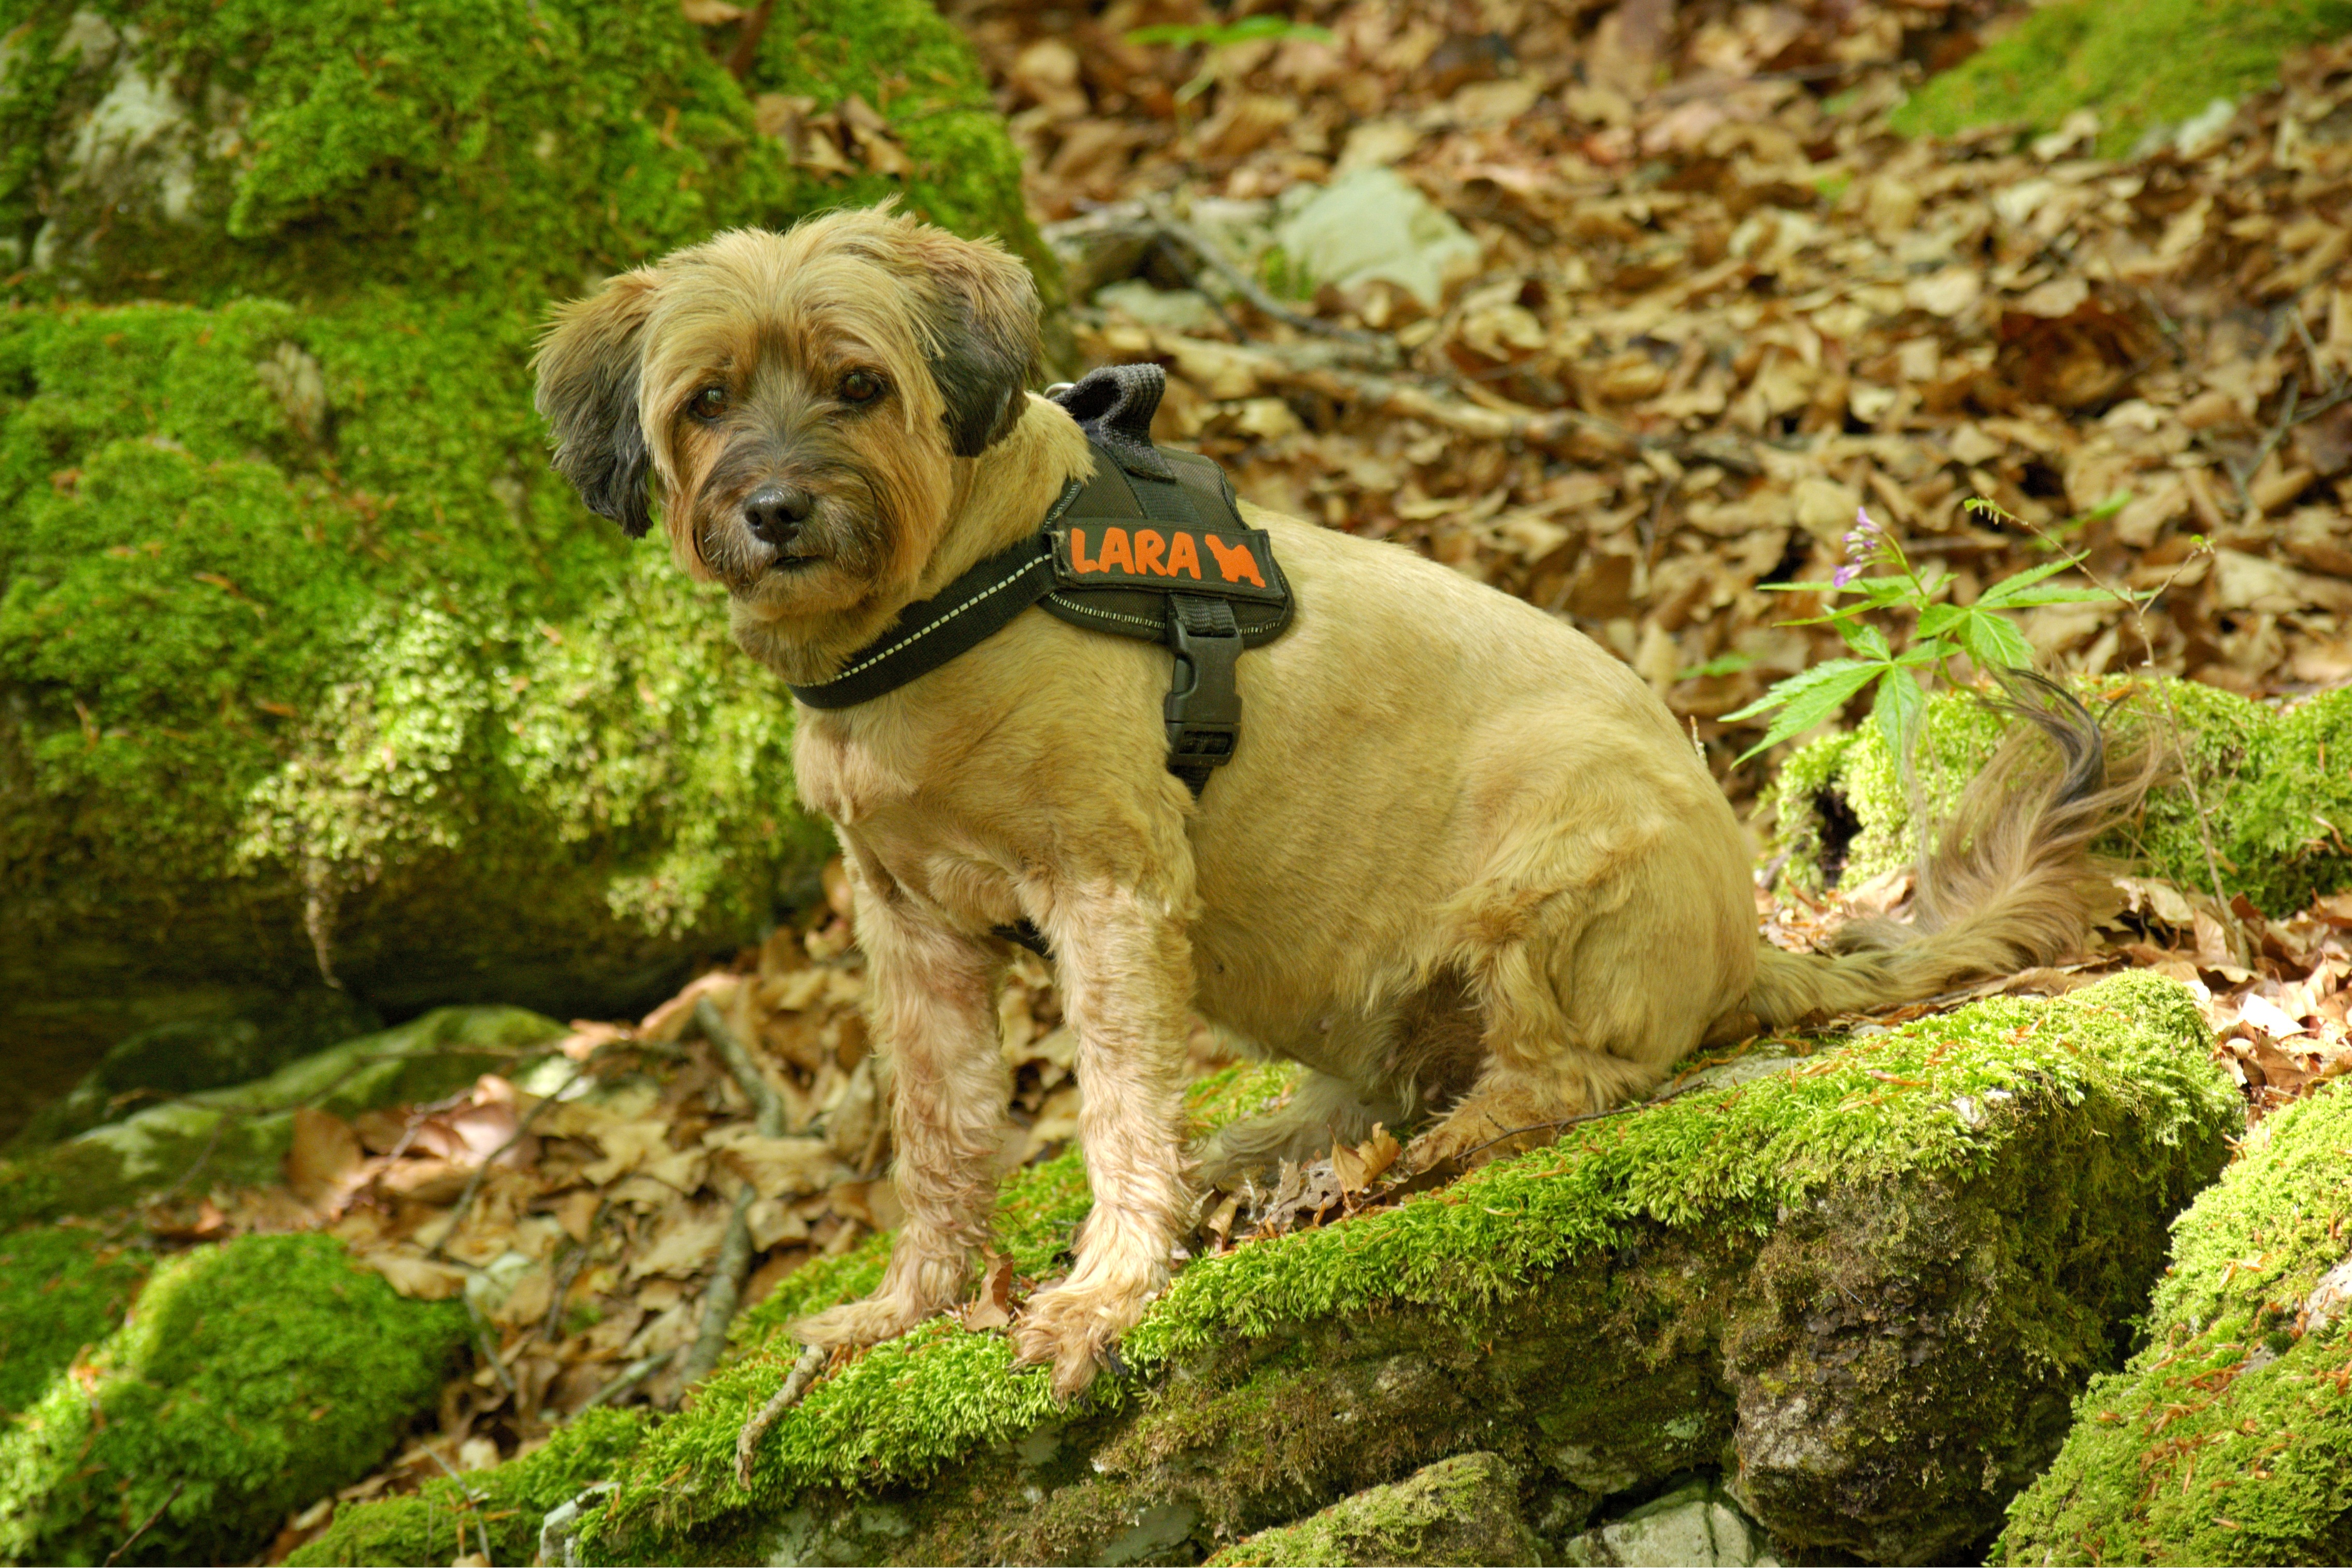
nature, forest, view, dog, cute, portrait, sitting, mammal, security, tableware, friend, vertebrate, good, animal world, dog breed, terrier, dear, animal portrait, hundeportrait, dog look, trusting, dog harness, chest harness, animal clothing, dog like mammal, dog crossbreeds